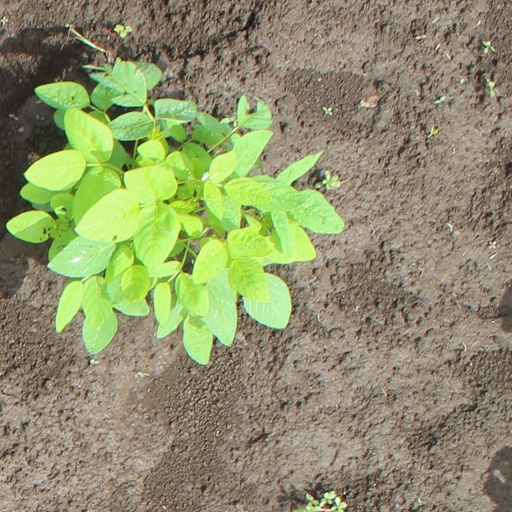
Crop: soybean